Bush v. Gore

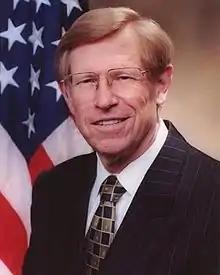
Theodore Olson represented Bush.

Three days earlier, the five-Justice majority had ordered the recount stopped, and the Court had to decide whether to restart it.